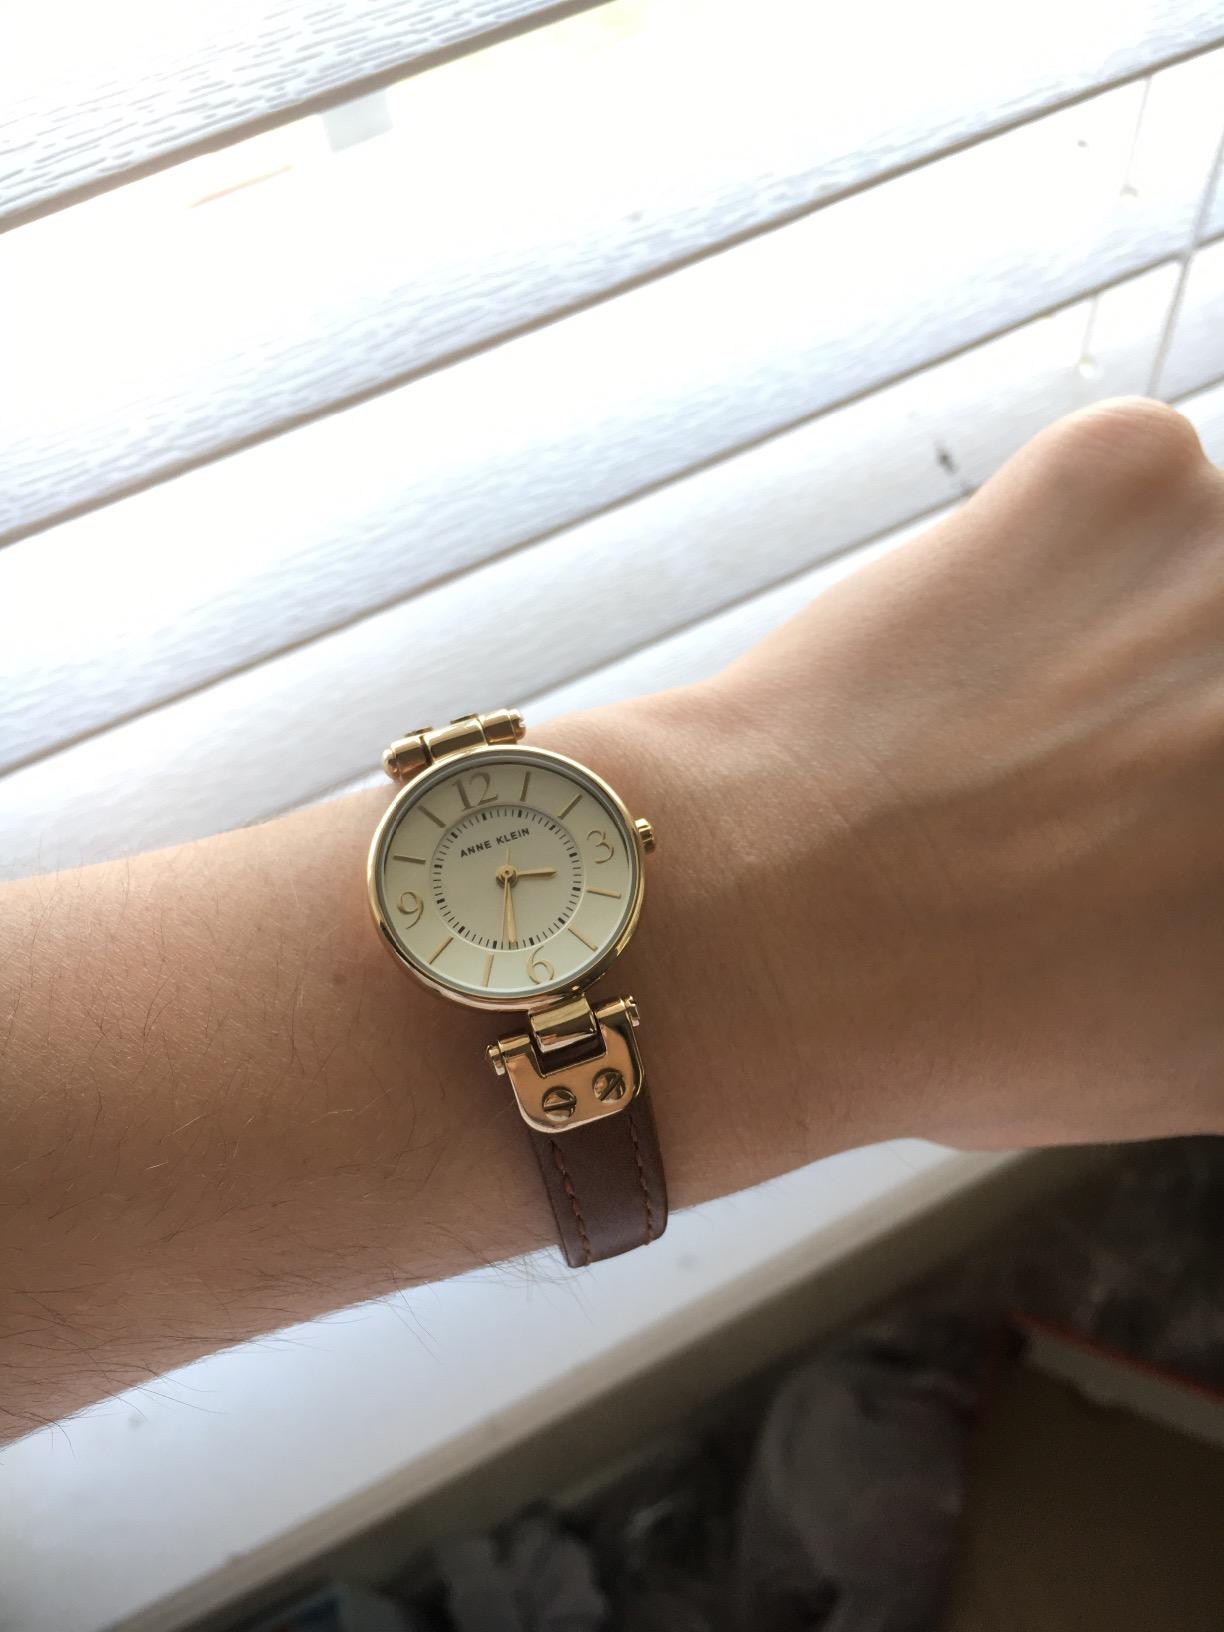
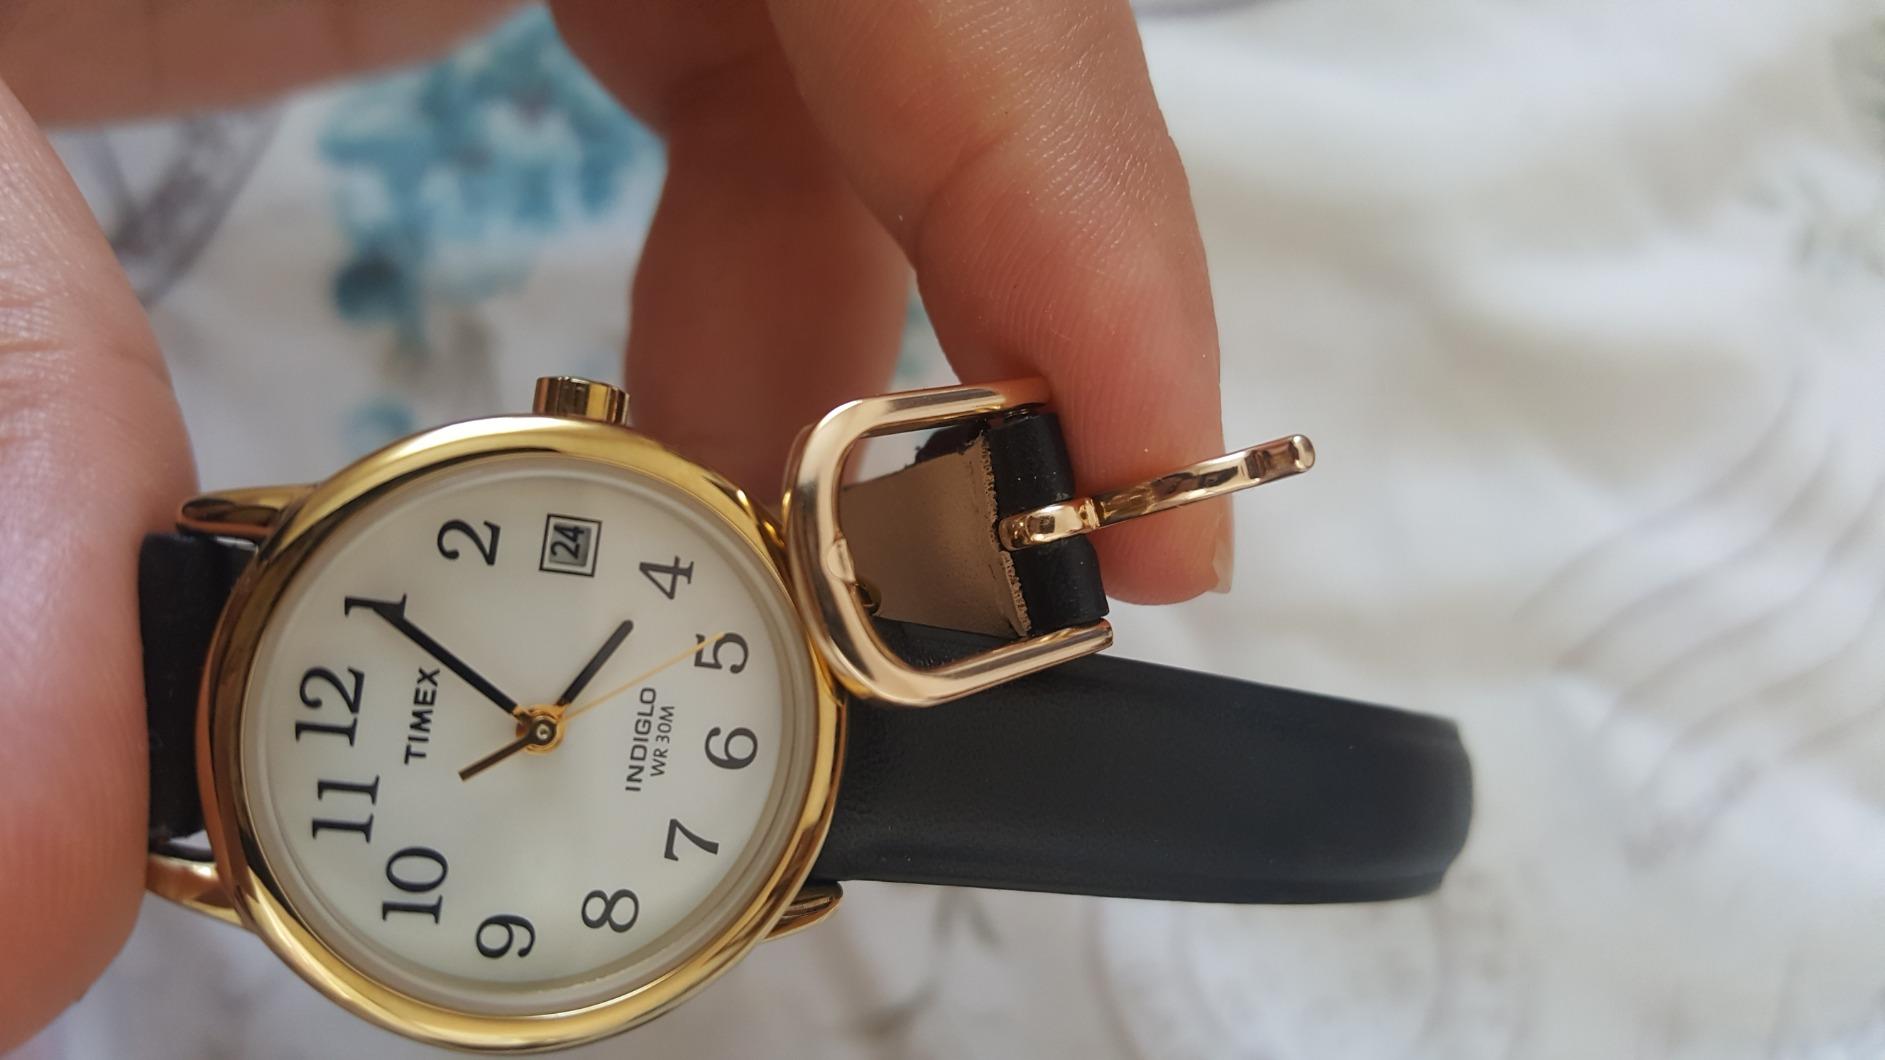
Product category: accessories_watch
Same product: no